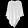
Label: Coat